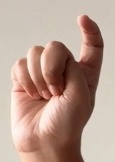
ASL sign: X